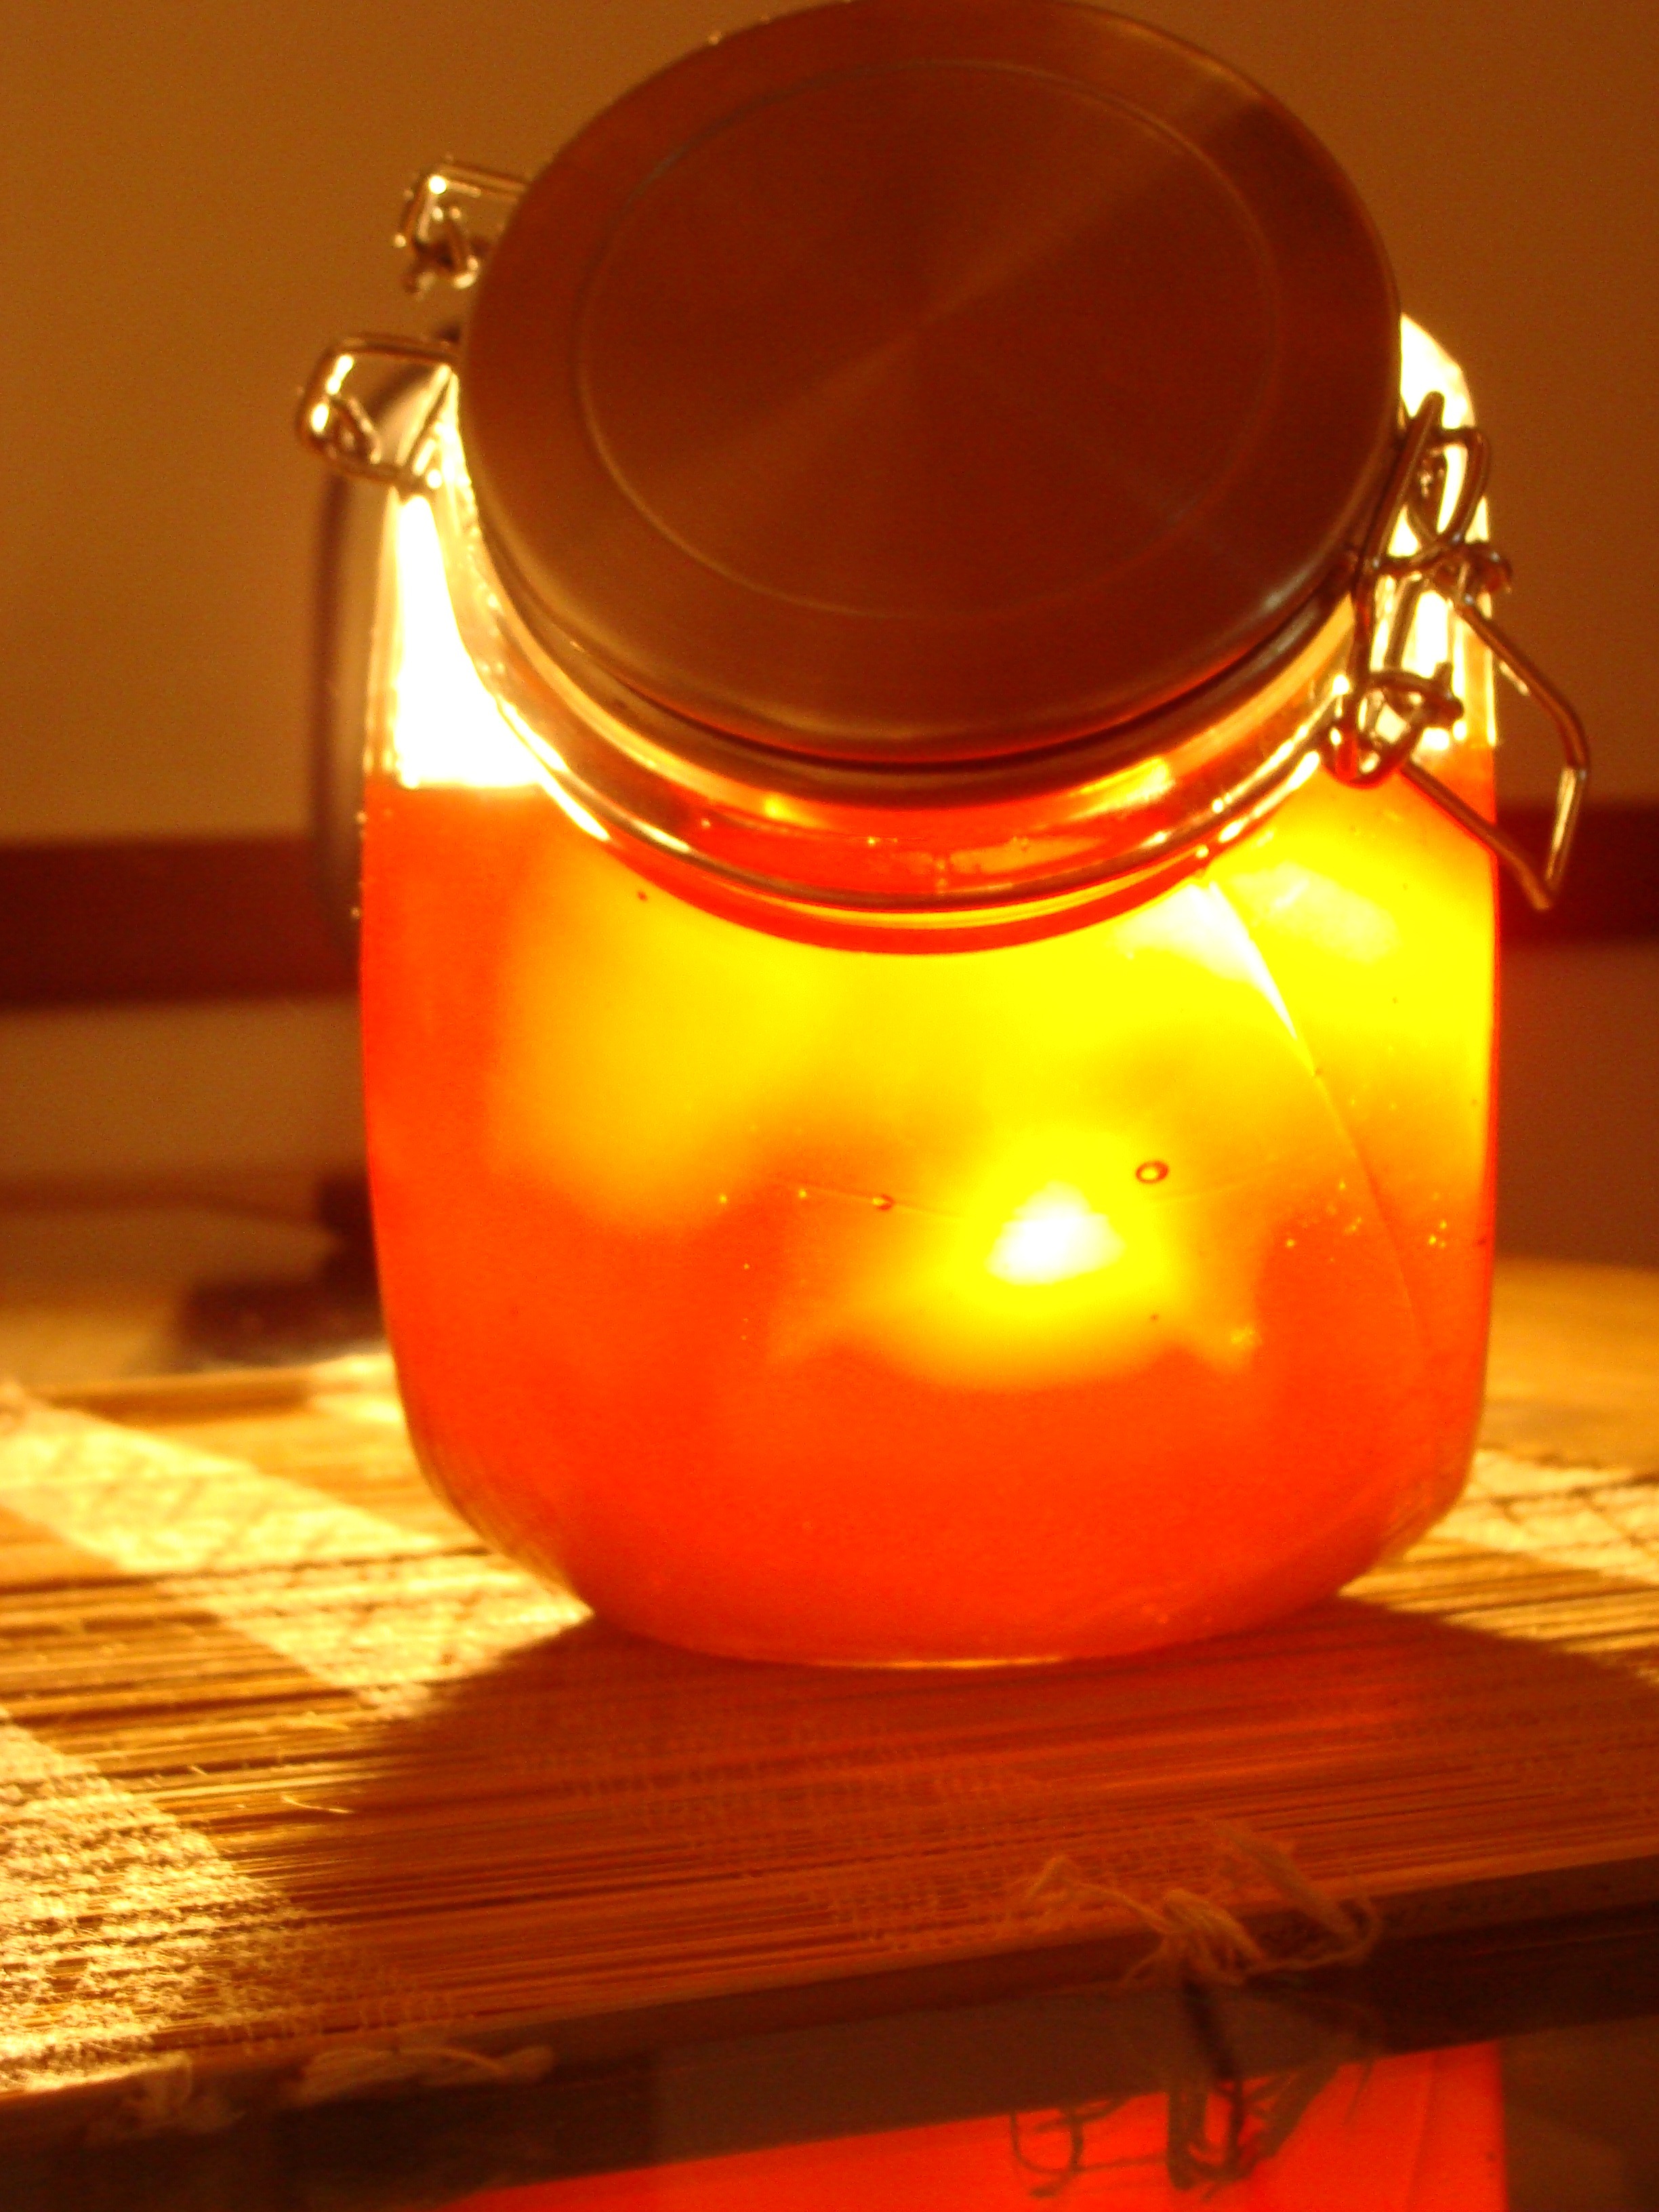
light, glass, honey, red, bottle, yellow, candle, lighting, art